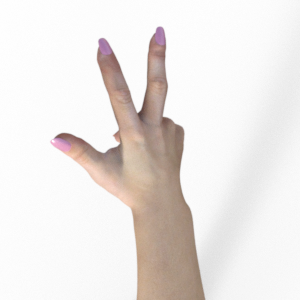
Label: scissors